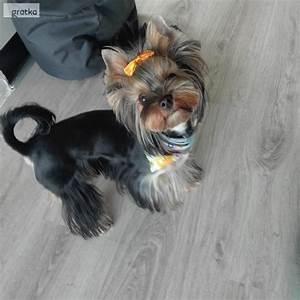
dog